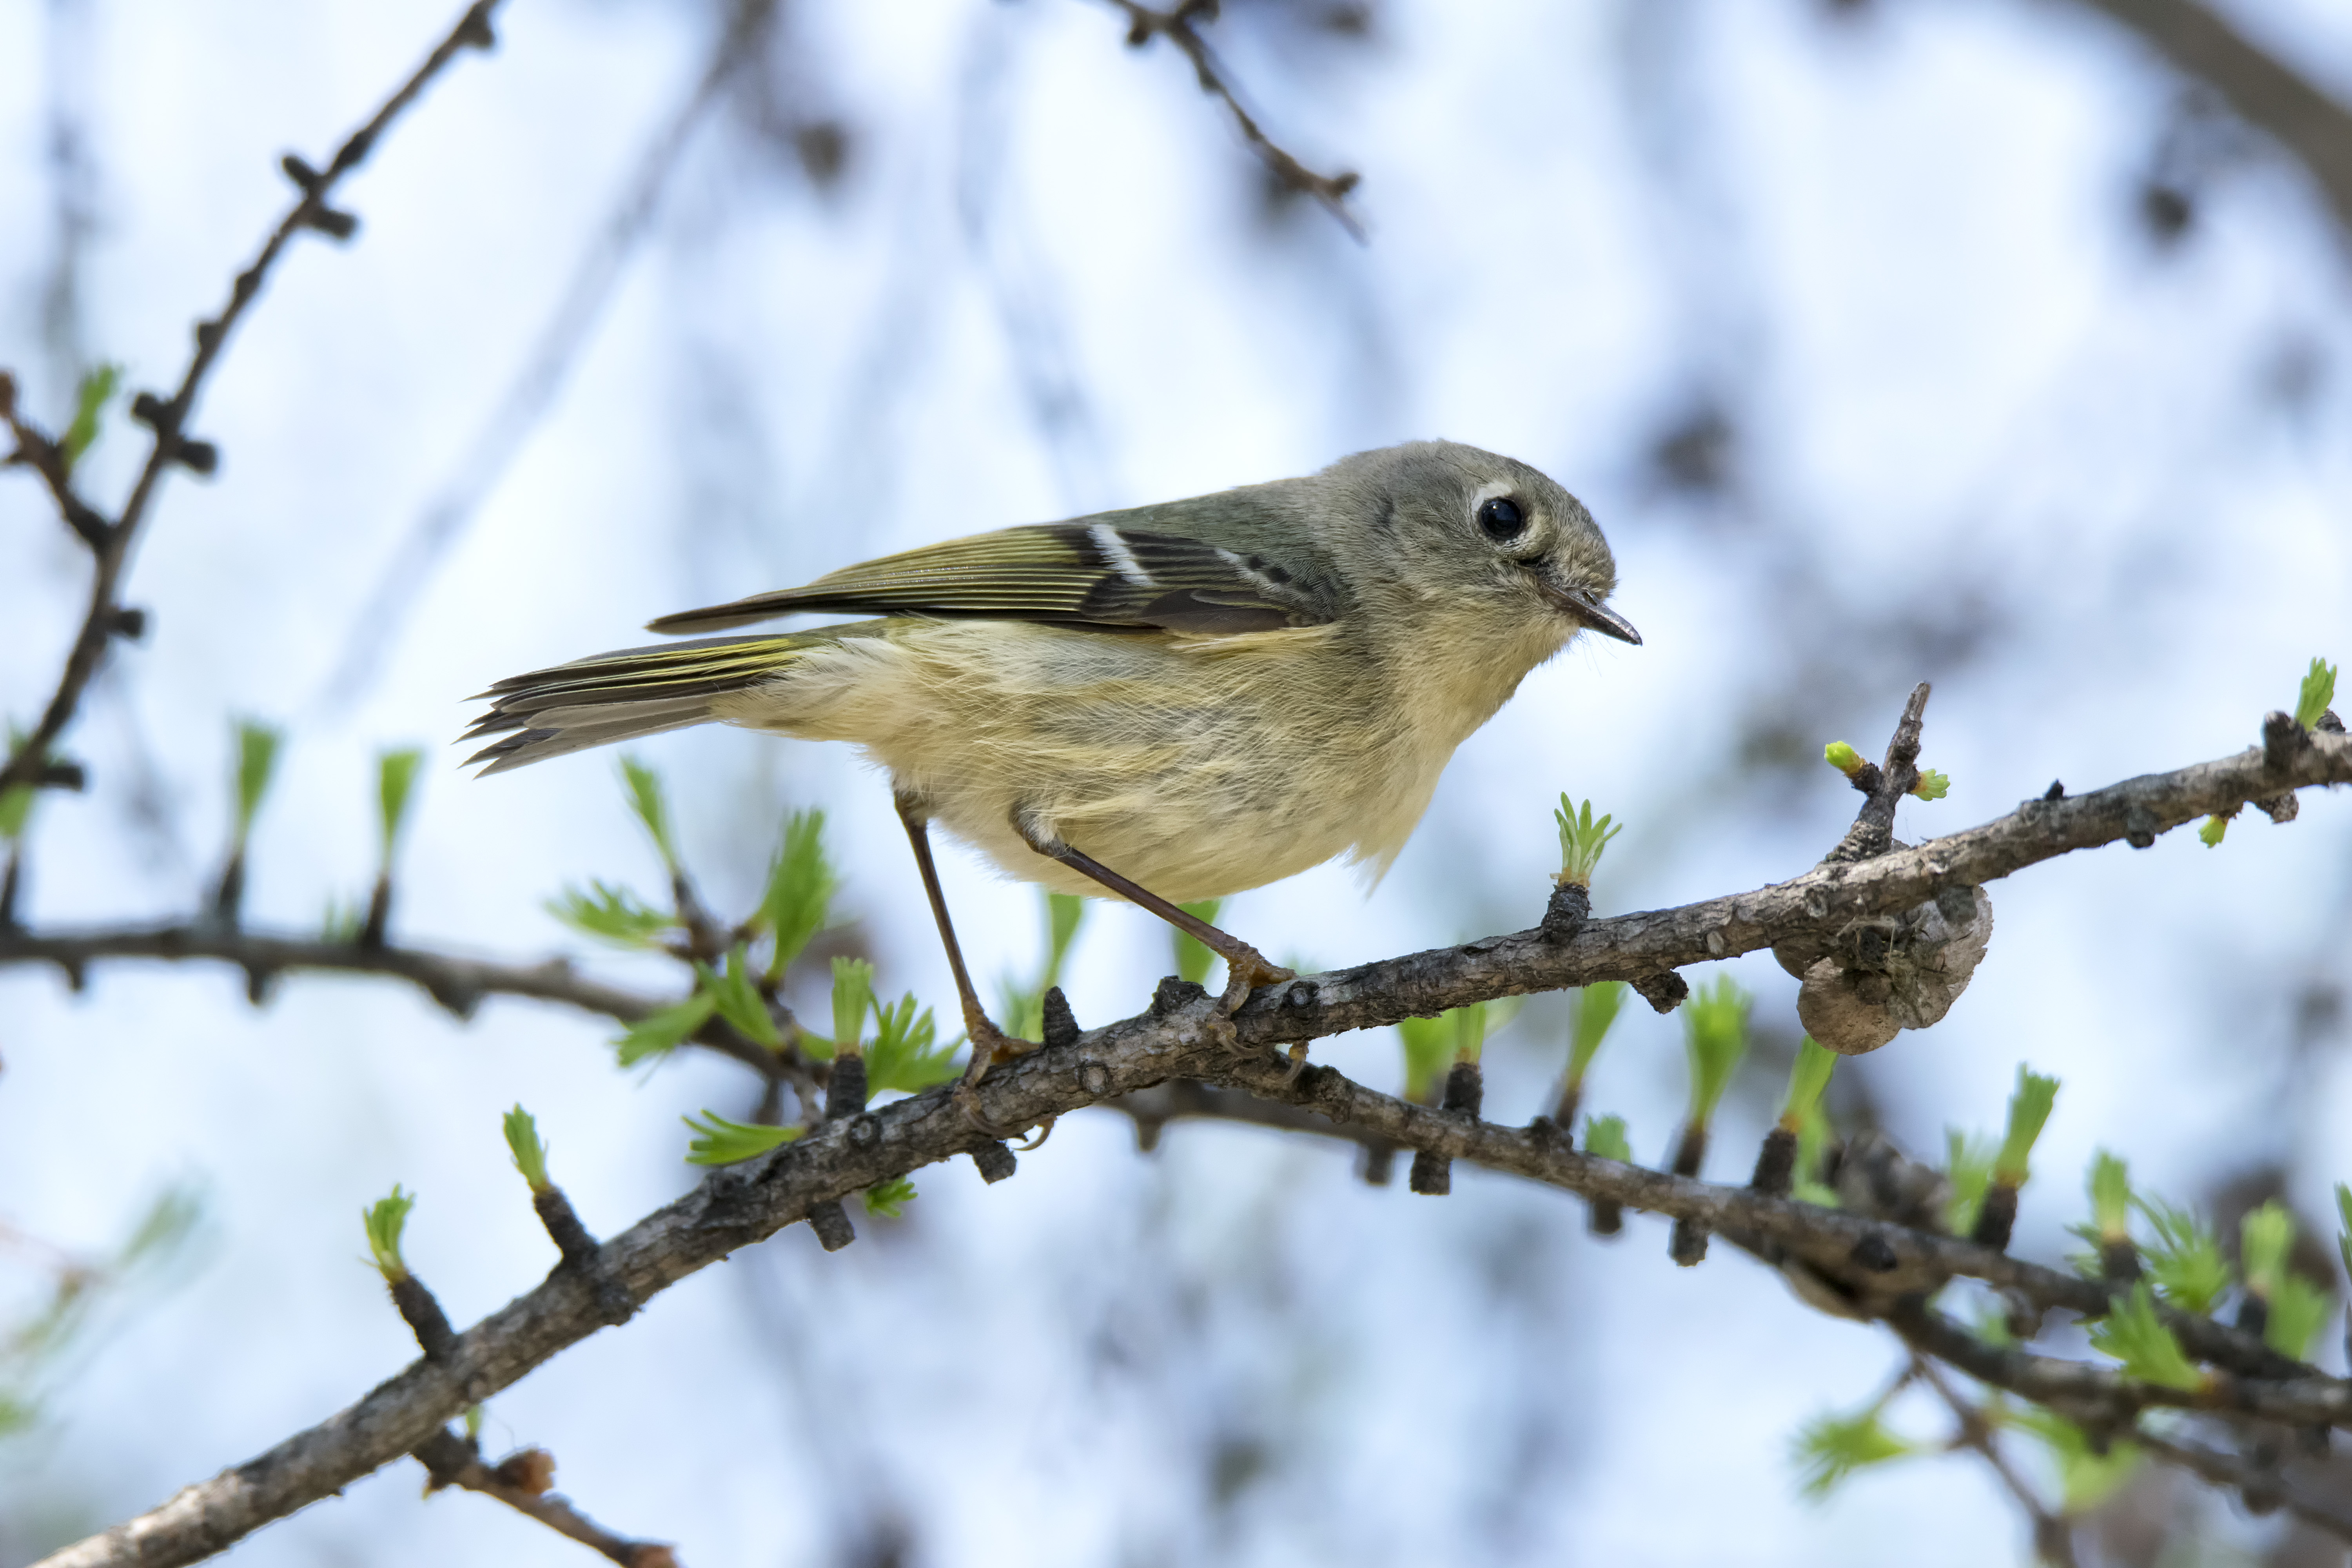
nature, branch, bird, flower, wildlife, beak, fauna, canada, a, vertebrate, sparrow, quebec, finch, sherbrooke, oiseau, roitelet, couronne, rubis, ruby, crowned, kinglet, brambling, house sparrow, old world flycatcher, perching bird, emberizidae